Greenlandic people in Denmark

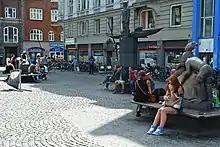
The three statues that make up the Greenland Monument (Grønlandsmonument) in Christianshavns Torv, Copenhagen by Svend Rathsack (1885 - 1941). The central statue is a Greenlandic man standing in front of his kayak. There is a statue on either side of him depicting women working. In one, two women catch the fish and in the other they flense and clean the fish.

In 2018, there were 2 507 people born in Greenland enrolled in education in Denmark. According to one case study, Greenlandic youth enjoy the opportunity to travel to Denmark for their education and do not do so merely out of necessity, as is often thought.